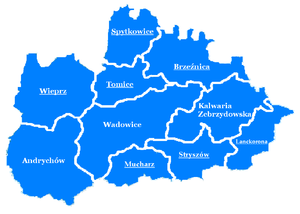
Le powiat de Wadowice est un powiat appartenant à la voïvodie de Petite-Pologne dans le sud de la Pologne.